1970 Danish Municipal Reform

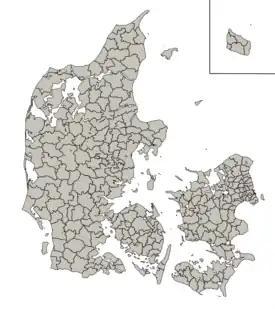
Map of the 275 municipalities after the changes.

The 1970 Danish Municipal Reform was an extensive administrative reform in Denmark which on 1 April 1970 reduced the number of Danish municipalities from 1,098 to 277 and the number of counties from 25 to 14. The reform also abolished the last legal privileges of the market towns (sing. Danish: "købstad").